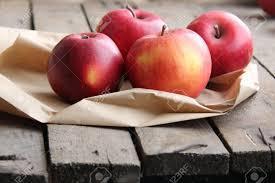
Label: apples